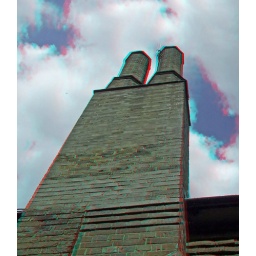
Ightham Mote in Anaglyph 3D stereo red cyan glasses to view